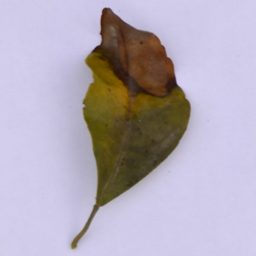
Plant part: leaf
Disease: black_spot